Crouzon syndrome

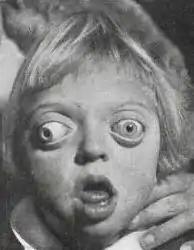
Child with Crouzon syndrome showing characteristic facial features.

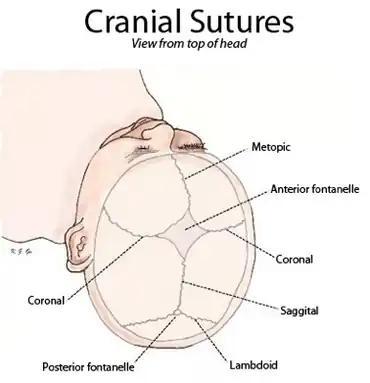
Cranial sutures

A defining characteristic of Crouzon syndrome is craniosynostosis, which results in an abnormal head shape. This is present in combinations of: frontal bossing, trigonocephaly (fusion of the metopic suture), brachycephaly (fusion of the coronal suture), dolichocephaly (fusion of the sagittal suture), plagiocephaly (unilateral premature closure of lambdoid and coronal sutures), oxycephaly (fusion of coronal and lambdoidal sutures), and complex craniosynostosis (premature closure of some or all sutures).